Megadeth

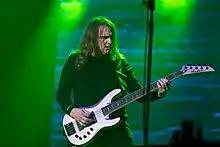
Original bassist David Ellefson rejoined Megadeth in 2010 after an eight year hiatus and remained in the band until 2021.

In January 2008, Glen Drover quit Megadeth, stating that he was tired of the frequent touring and wanted to spend more time with his family. He also cited personal issues with other band members. Drover was replaced by Chris Broderick, formerly of Nevermore and Jag Panzer. Broderick was initially asked by Mustaine's management company at the end of 2007 if he would be interested in auditioning for Megadeth. After an informal meeting at Mustaine's house, Broderick was introduced as the band's new guitarist. Mustaine complimented Broderick's playing skills and called him "the best guitarist Megadeth has ever had". Broderick's former Nevermore bandmate, Van Williams, congratulated Megadeth on "getting one hell of a good player, more importantly they're getting a great guy to hang out with and a true friend".